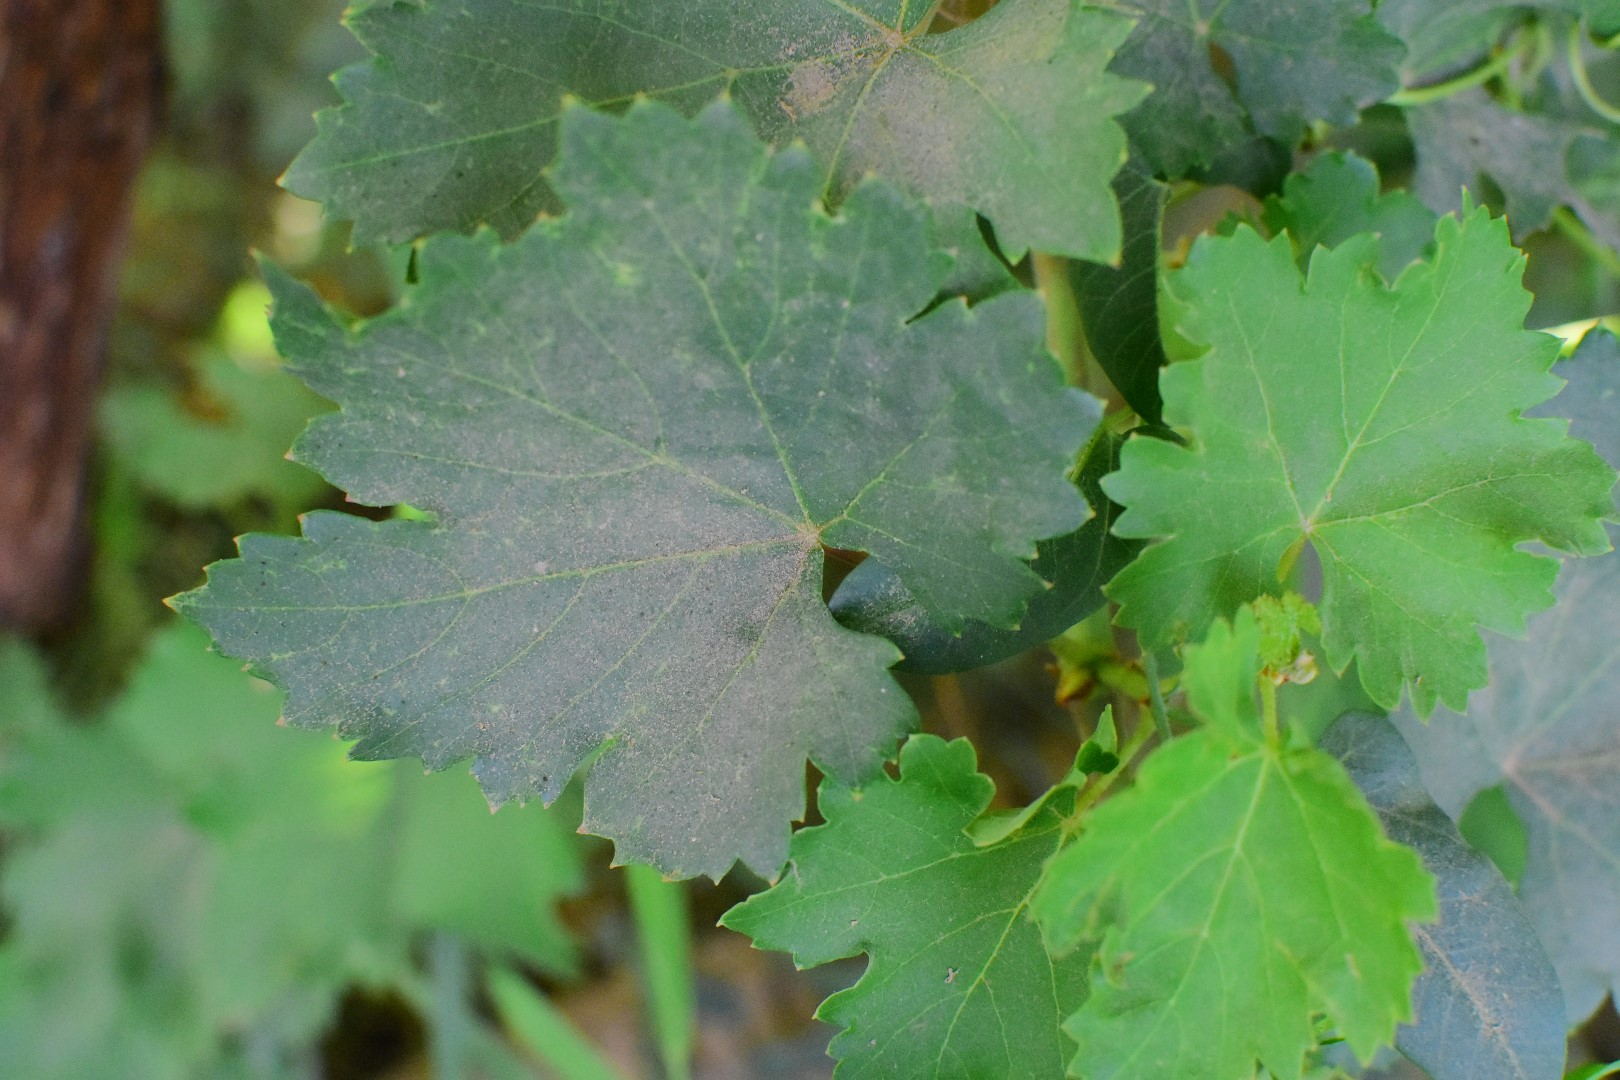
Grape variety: Deas Al-Annz